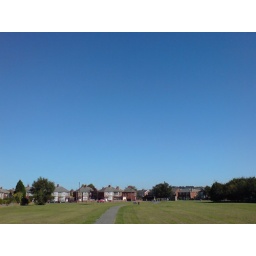
First blue sky in months. Taken at the park over the road.